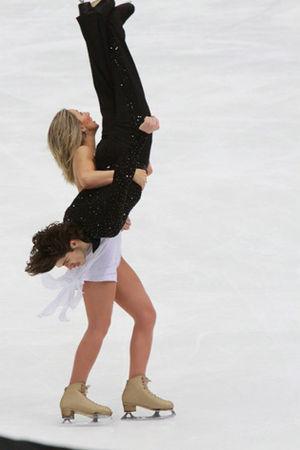
Sinead Kerr, est une patineuse artistique britannique de danse sur glace. Après avoir eu comme partenaire Jamie Ferguson, elle patine depuis 2000 avec son frère John Kerr.
John Kerr, est un patineur artistique britannique de danse sur glace. Il patine avec sa sœur Sinead Kerr.